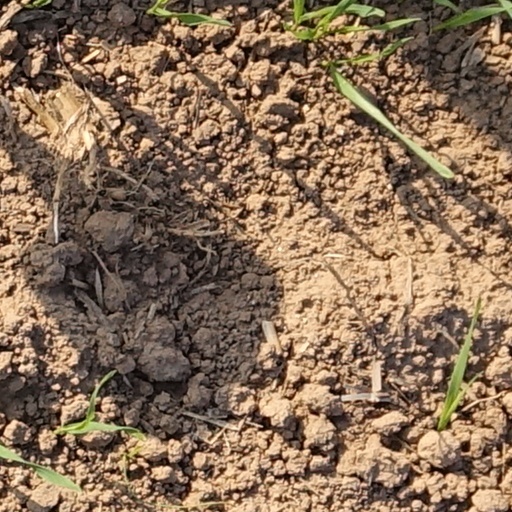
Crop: wheat